Kilometre zero

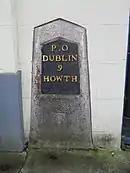
Howth is from the General Post Office, Dublin

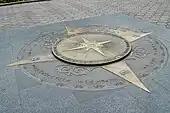
Bishkek

In India, the Zero Mile Stone is a monument in the city of Nagpur, Maharashtra. The Zero Mile Stone was erected by the British Raj, and consists of four horses and a pillar made of sandstone. There is no verifiable evidence that it is a monument locating the geographical centre of colonial India in the city of Nagpur, or that the Zero Mile Stone was erected by the British to use this point to measure all the distances. Incidentally, the city of Nagpur lies geographically central to all the four major metros of India, viz. Chennai, Mumbai, Kolkata and New Delhi.